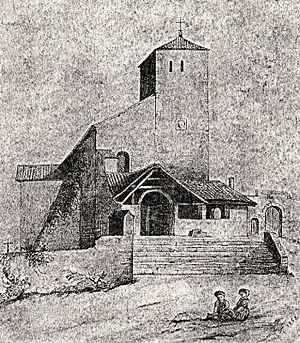
Ancienne église de Saint-Christophe-du-Bois (aujourd'hui démolie)
Saint-Christophe-du-Bois est une commune française située dans le département de Maine-et-Loire en région Pays de la Loire.